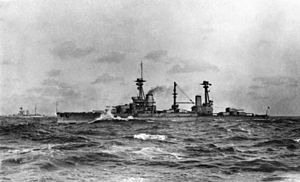
HMS Agincourt (1913)
HMS Agincourt, 1915
HMS Agincourt var et Dreadnought-slagskib bygget i de tidlige 1910'ere. Skibet blev oprindelig bygget til Brasilien, som solgte det til det Osmanniske Rige, hvor det blev omdøbt til Sultan Osman I. Skibet var næsten færdigombygget, da 1. verdenskrig brød ud, og det britiske admiralitets frygt for en tysk-osmannisk alliance førte til skibets beslaglæggelse til brug for den engelske flåde.